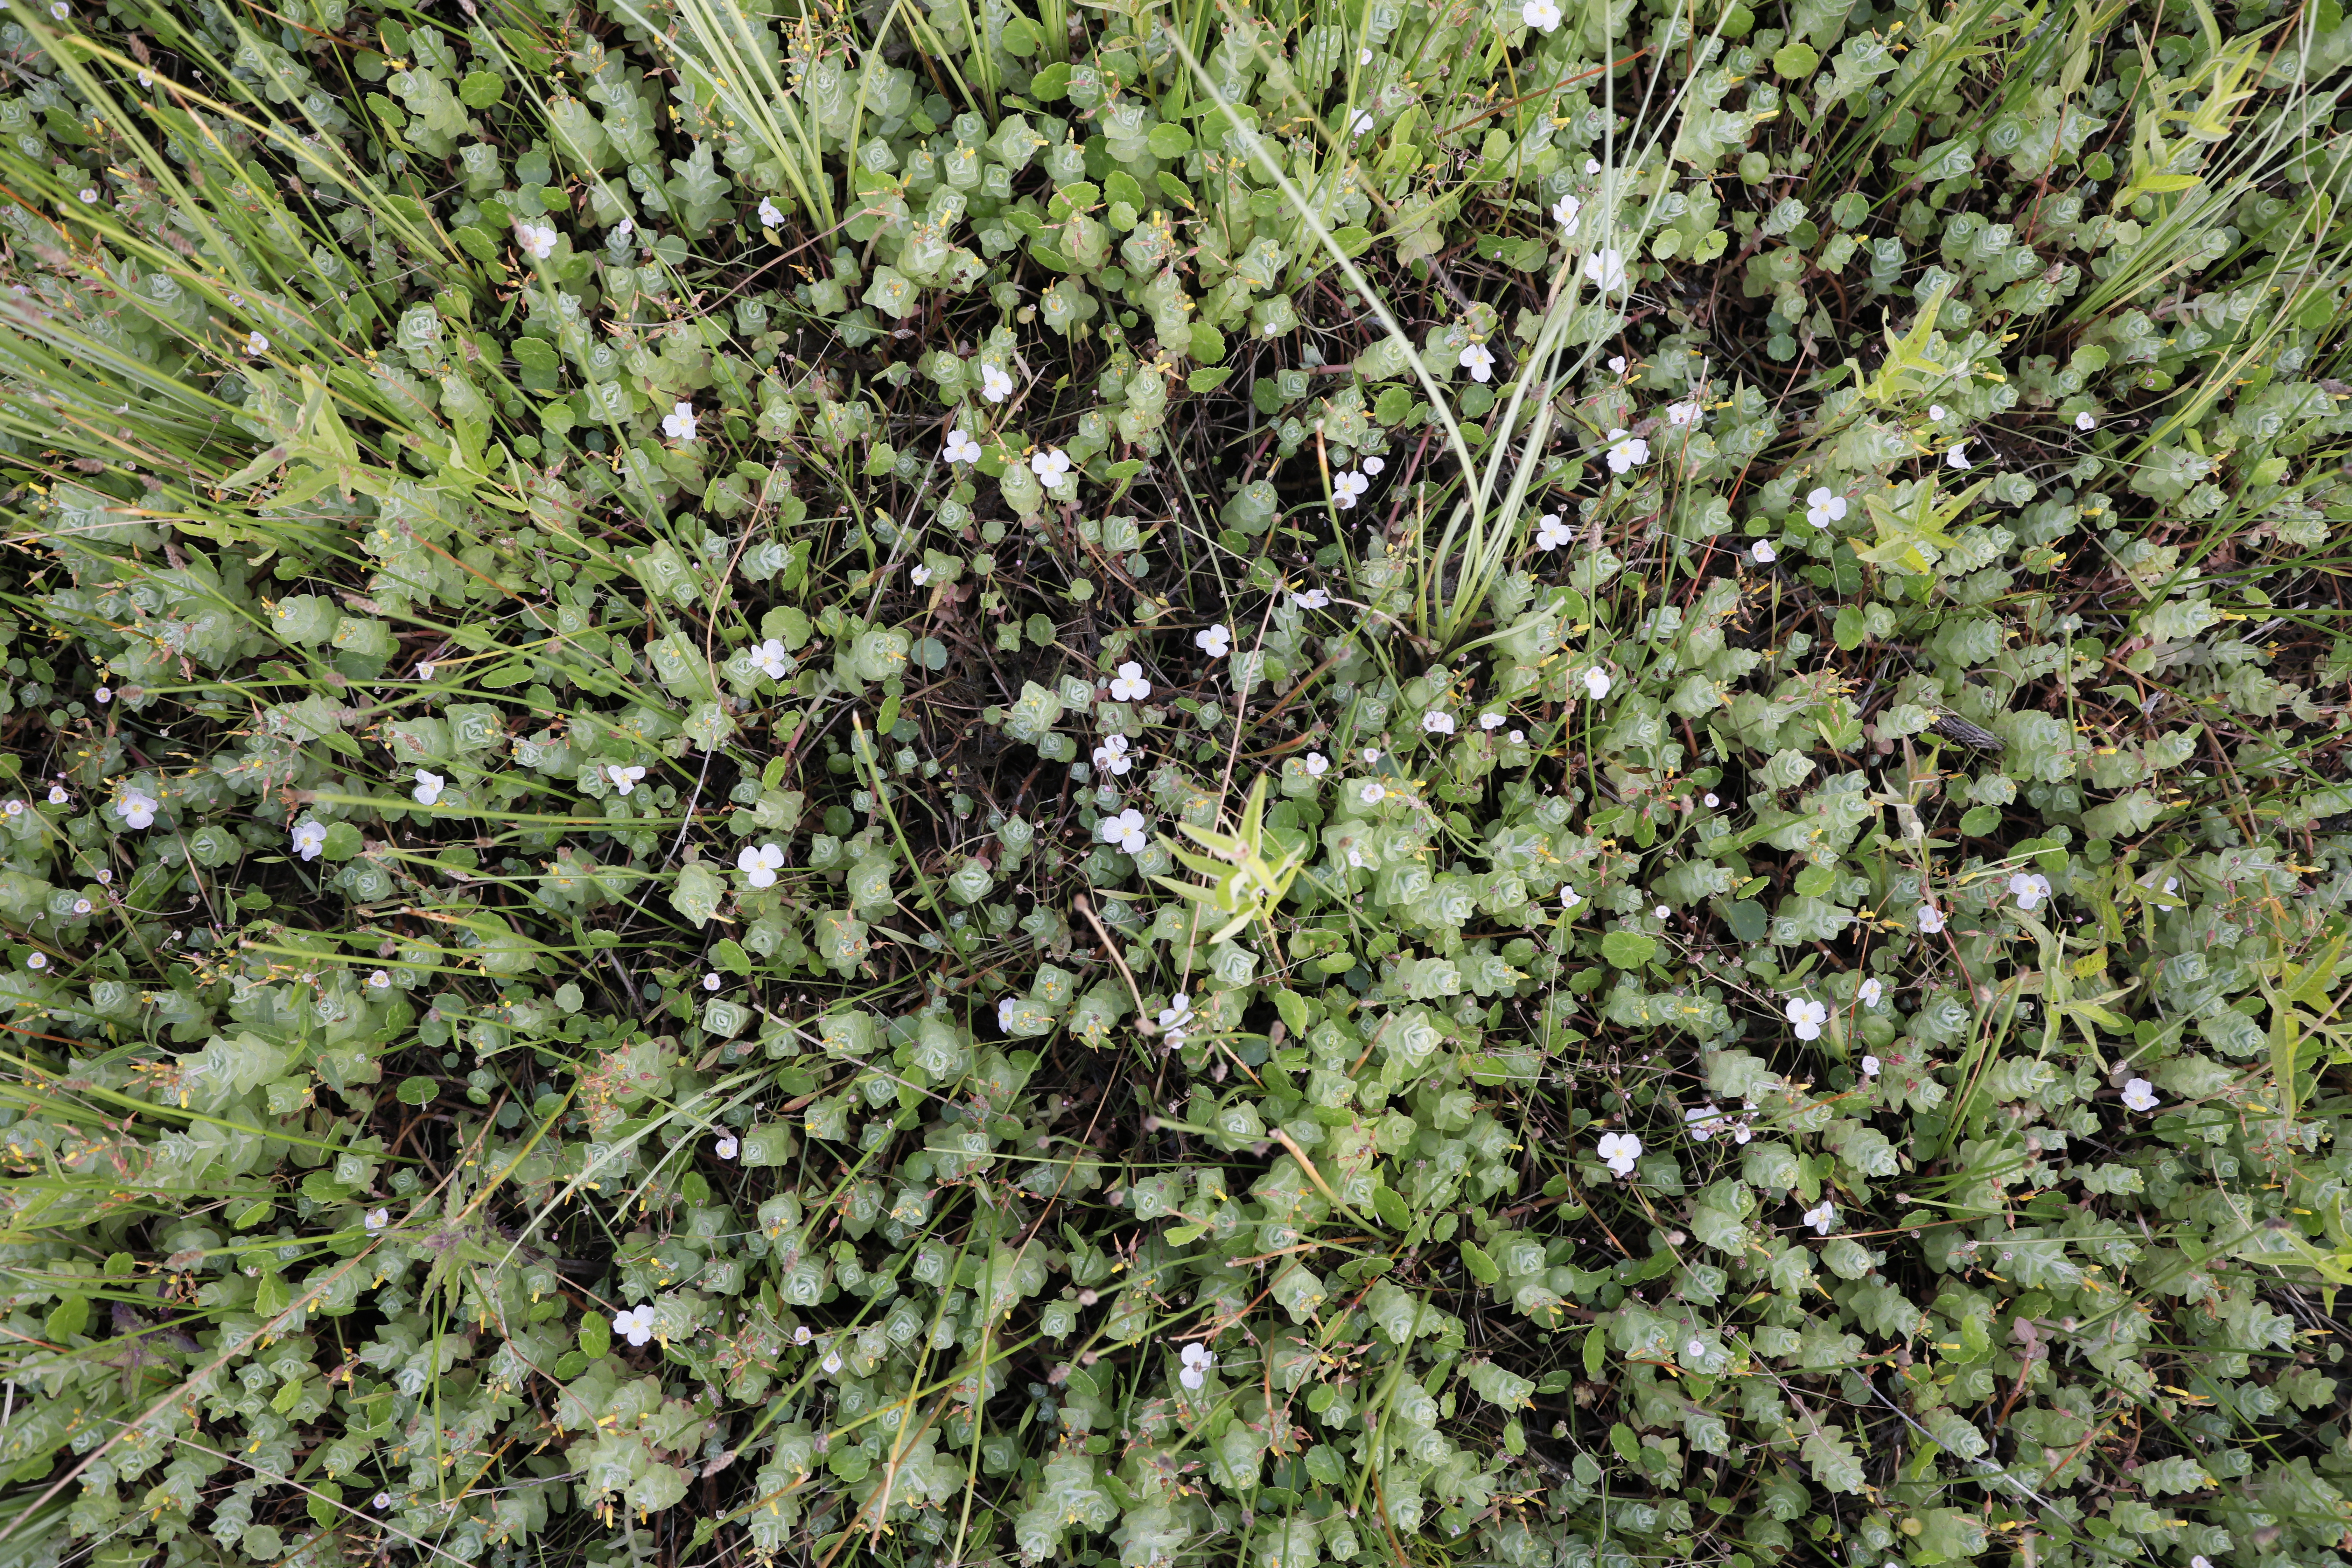
Plant species: Baldellia ranunculoides